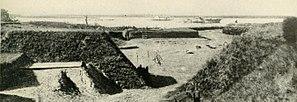
La première bataille de Fort McAllister est une série d'attaques navales qui se déroulent du 27 janvier au 3 mars 1863, dans le comté de Bryan, Géorgie, pendant la guerre de Sécession. Le commandant de l'escadre du blocus de l'Atlantique Sud, le contre amiral Samuel F. Du Pont décide de tester des opérations des nouveaux monitors contre le fort McAllister avant de mener une opération navale majeure contre Charleston, Caroline du Sud.